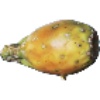
Label: cactus_fruit